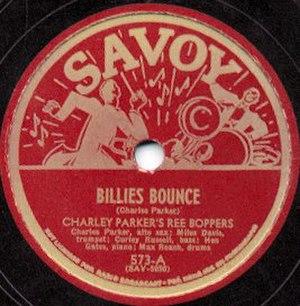
Savoy Records est un label de musique américain, essentiellement consacré au jazz, créé par Herman Lubinsky en 1942 à Newark, appartenant à la compagnie japonaise Nippon Columbia.